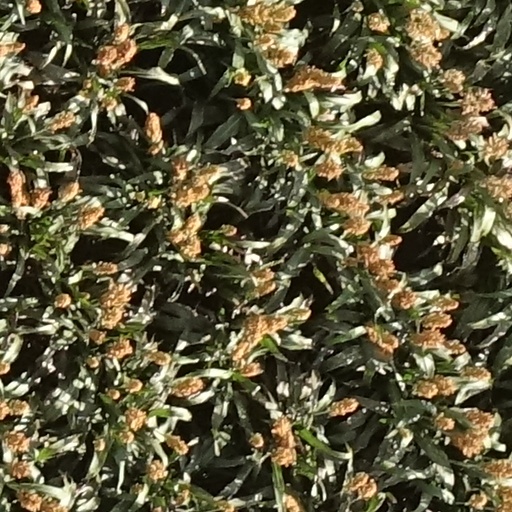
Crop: sorghum